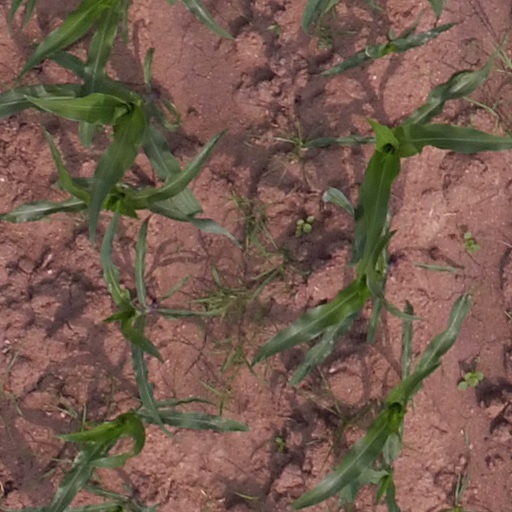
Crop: maize; corn